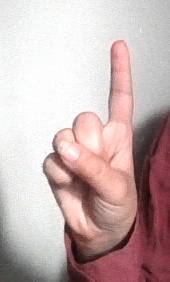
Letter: bb